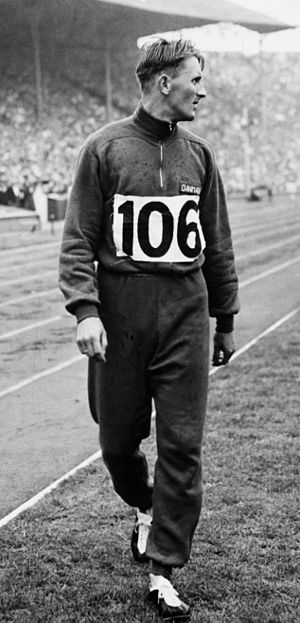
Niels Holst-Sørensen
Niels Holst-Sørensen ved EM i Oslo 1946, hvor han vandt en guldmedalje på 400 meter og en sølvmedalje på 800 meter.
Niels Holst-Sørensen er en tidligere atletikudøver på internationalt plan, generalmajor i flyvevåbnet og IOC-medlem.